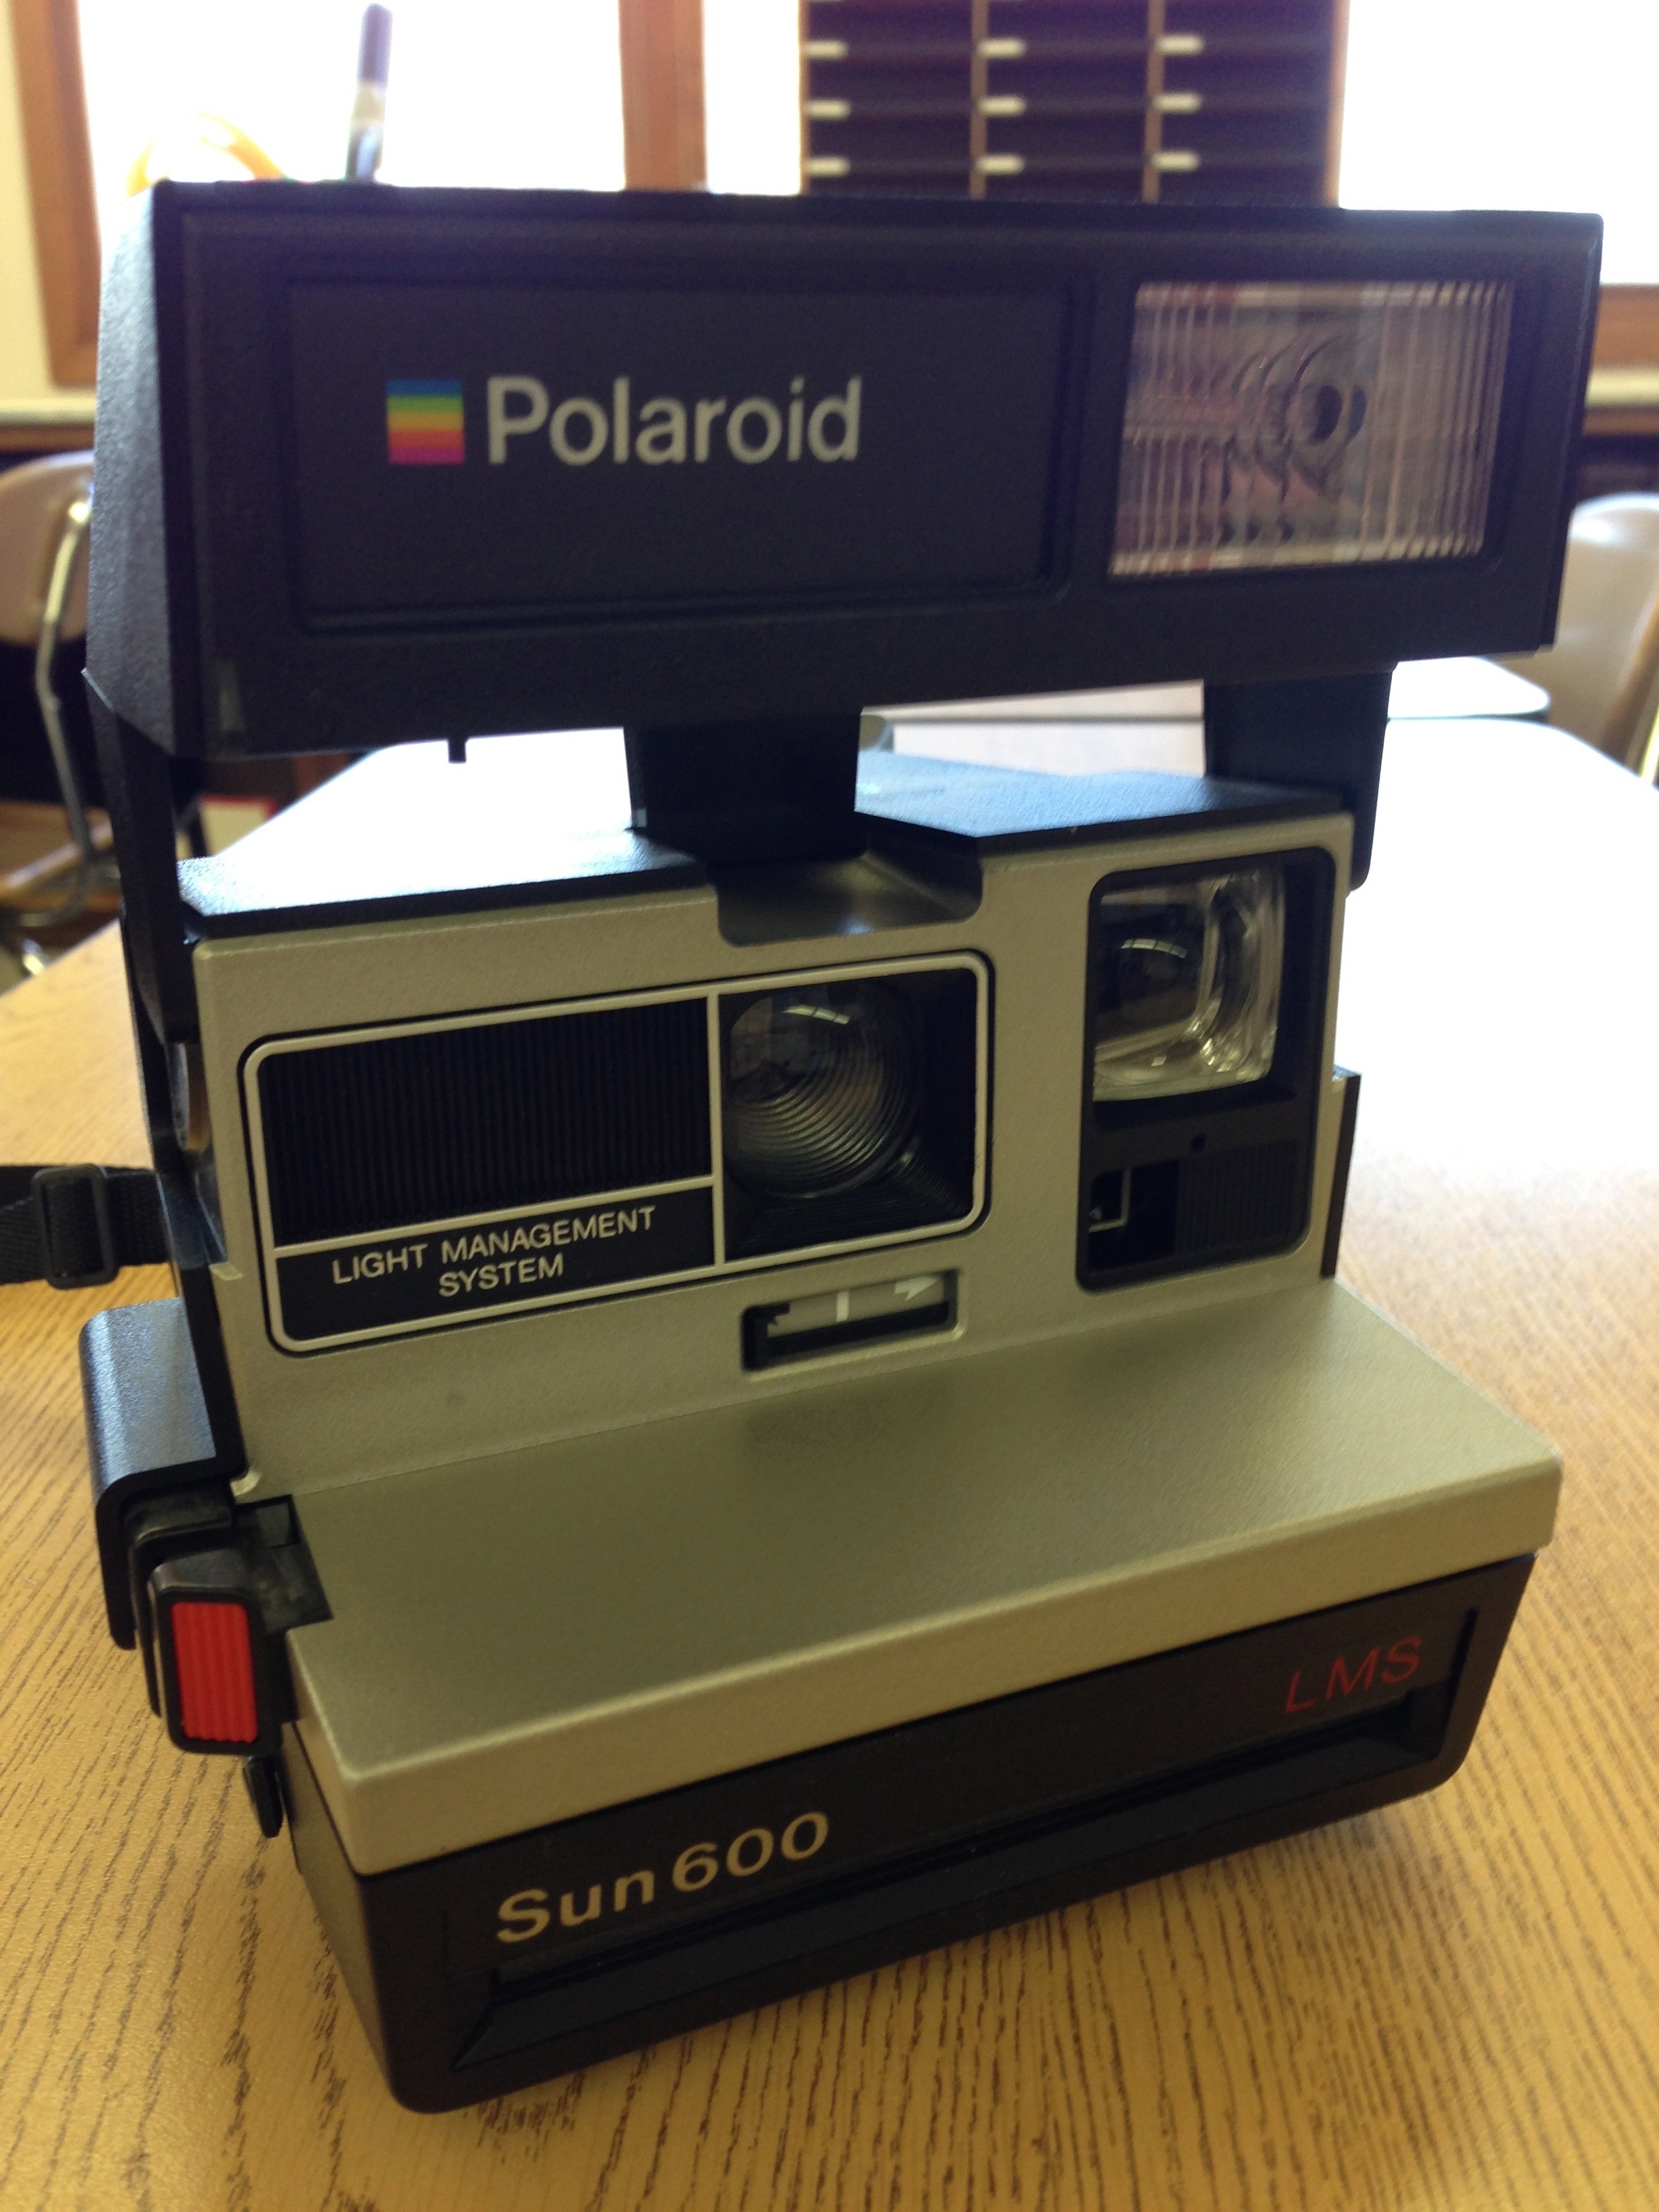
camera, old, nostalgia, polaroid, product, instant, instant camera, cameras optics